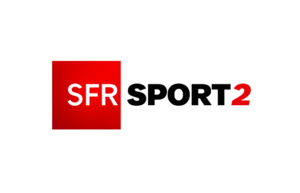
Logo de SFR Sport 2.
Le Limoges Cercle Saint-Pierre, encore appelé Limoges CSP ou CSP, est un club de basket-ball français, créé en 1929 et basé à Limoges.